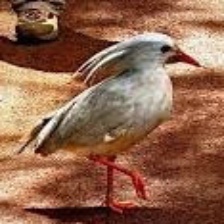
Species: KAGU
Scientific name: RHYNOCHETOS JUBATUS